2015 Formula One World Championship

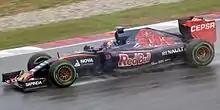
A picture of Max Verstappen driving a Toro Rosso TR10 during the 2015 Malaysian Grand Prix.

Lewis Hamilton was the defending Drivers' Champion after securing his second title at the 2014 Abu Dhabi Grand Prix. His team, Mercedes, began the season as the defending Constructors' Champion, having clinched its first championship title at the 2014 Russian Grand Prix.